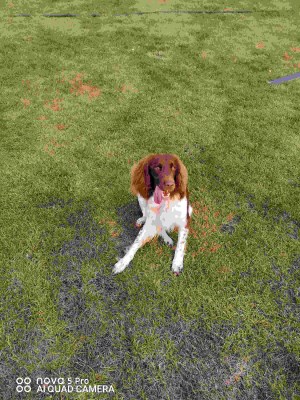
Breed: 276-n000112-English_springer